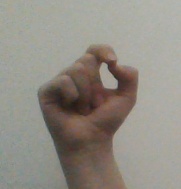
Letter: fa